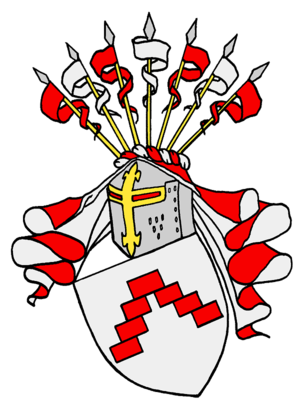
Holck (adelsslægter)
Slægten Holcks våben
Holck er en stadig blomstrende dansk uradelsslægt, der oprindeligt stammer fra Sønderjylland, og som med tiden opnåede grevelig og friherrelig rang. En anden familie opnåede adelskab under navnet von Holck i 1810. Kun nogle Holck'er er adelige, idet også borgerlige personer har båret og bærer navnet.